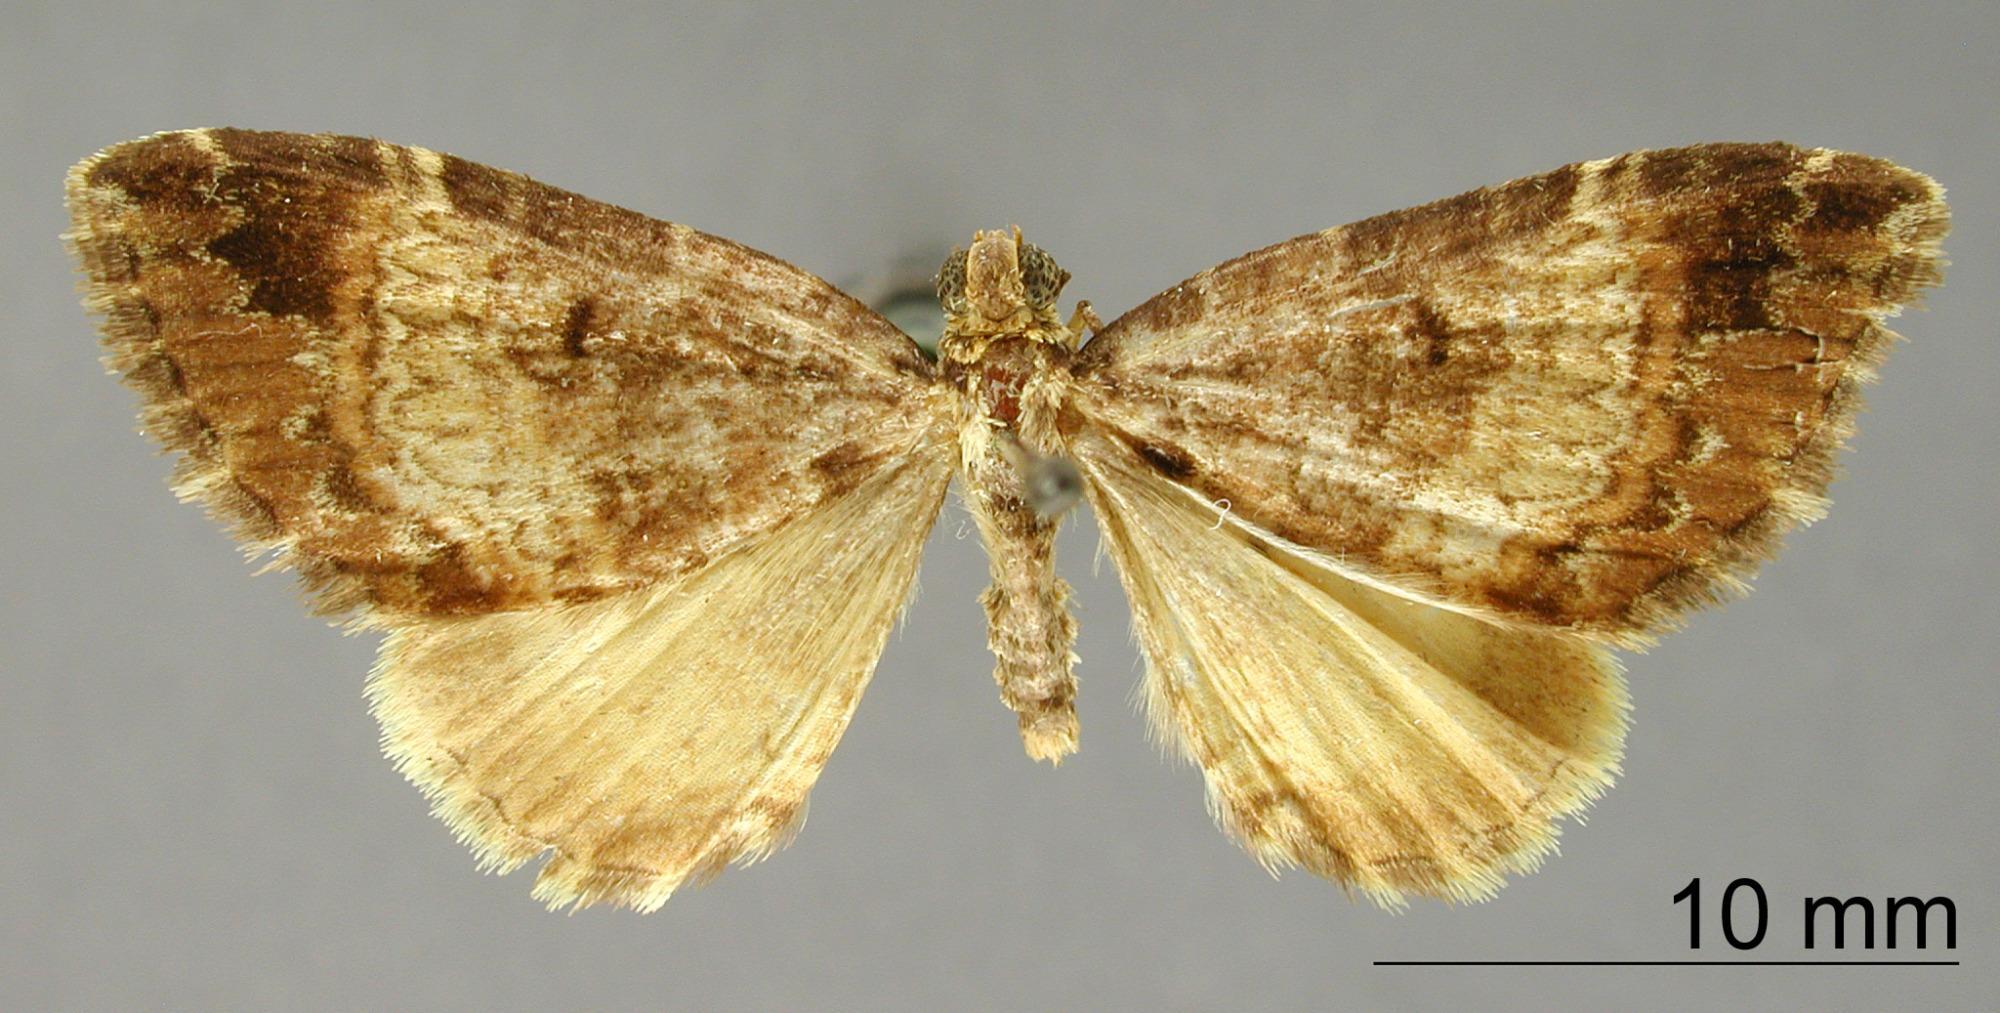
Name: Anapalta immixta
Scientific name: Anapalta immixta Dognin, 1909
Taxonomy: Animalia, Arthropoda, Insecta, Lepidoptera, Geometridae, Larentiinae
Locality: San Antonio, Colombia